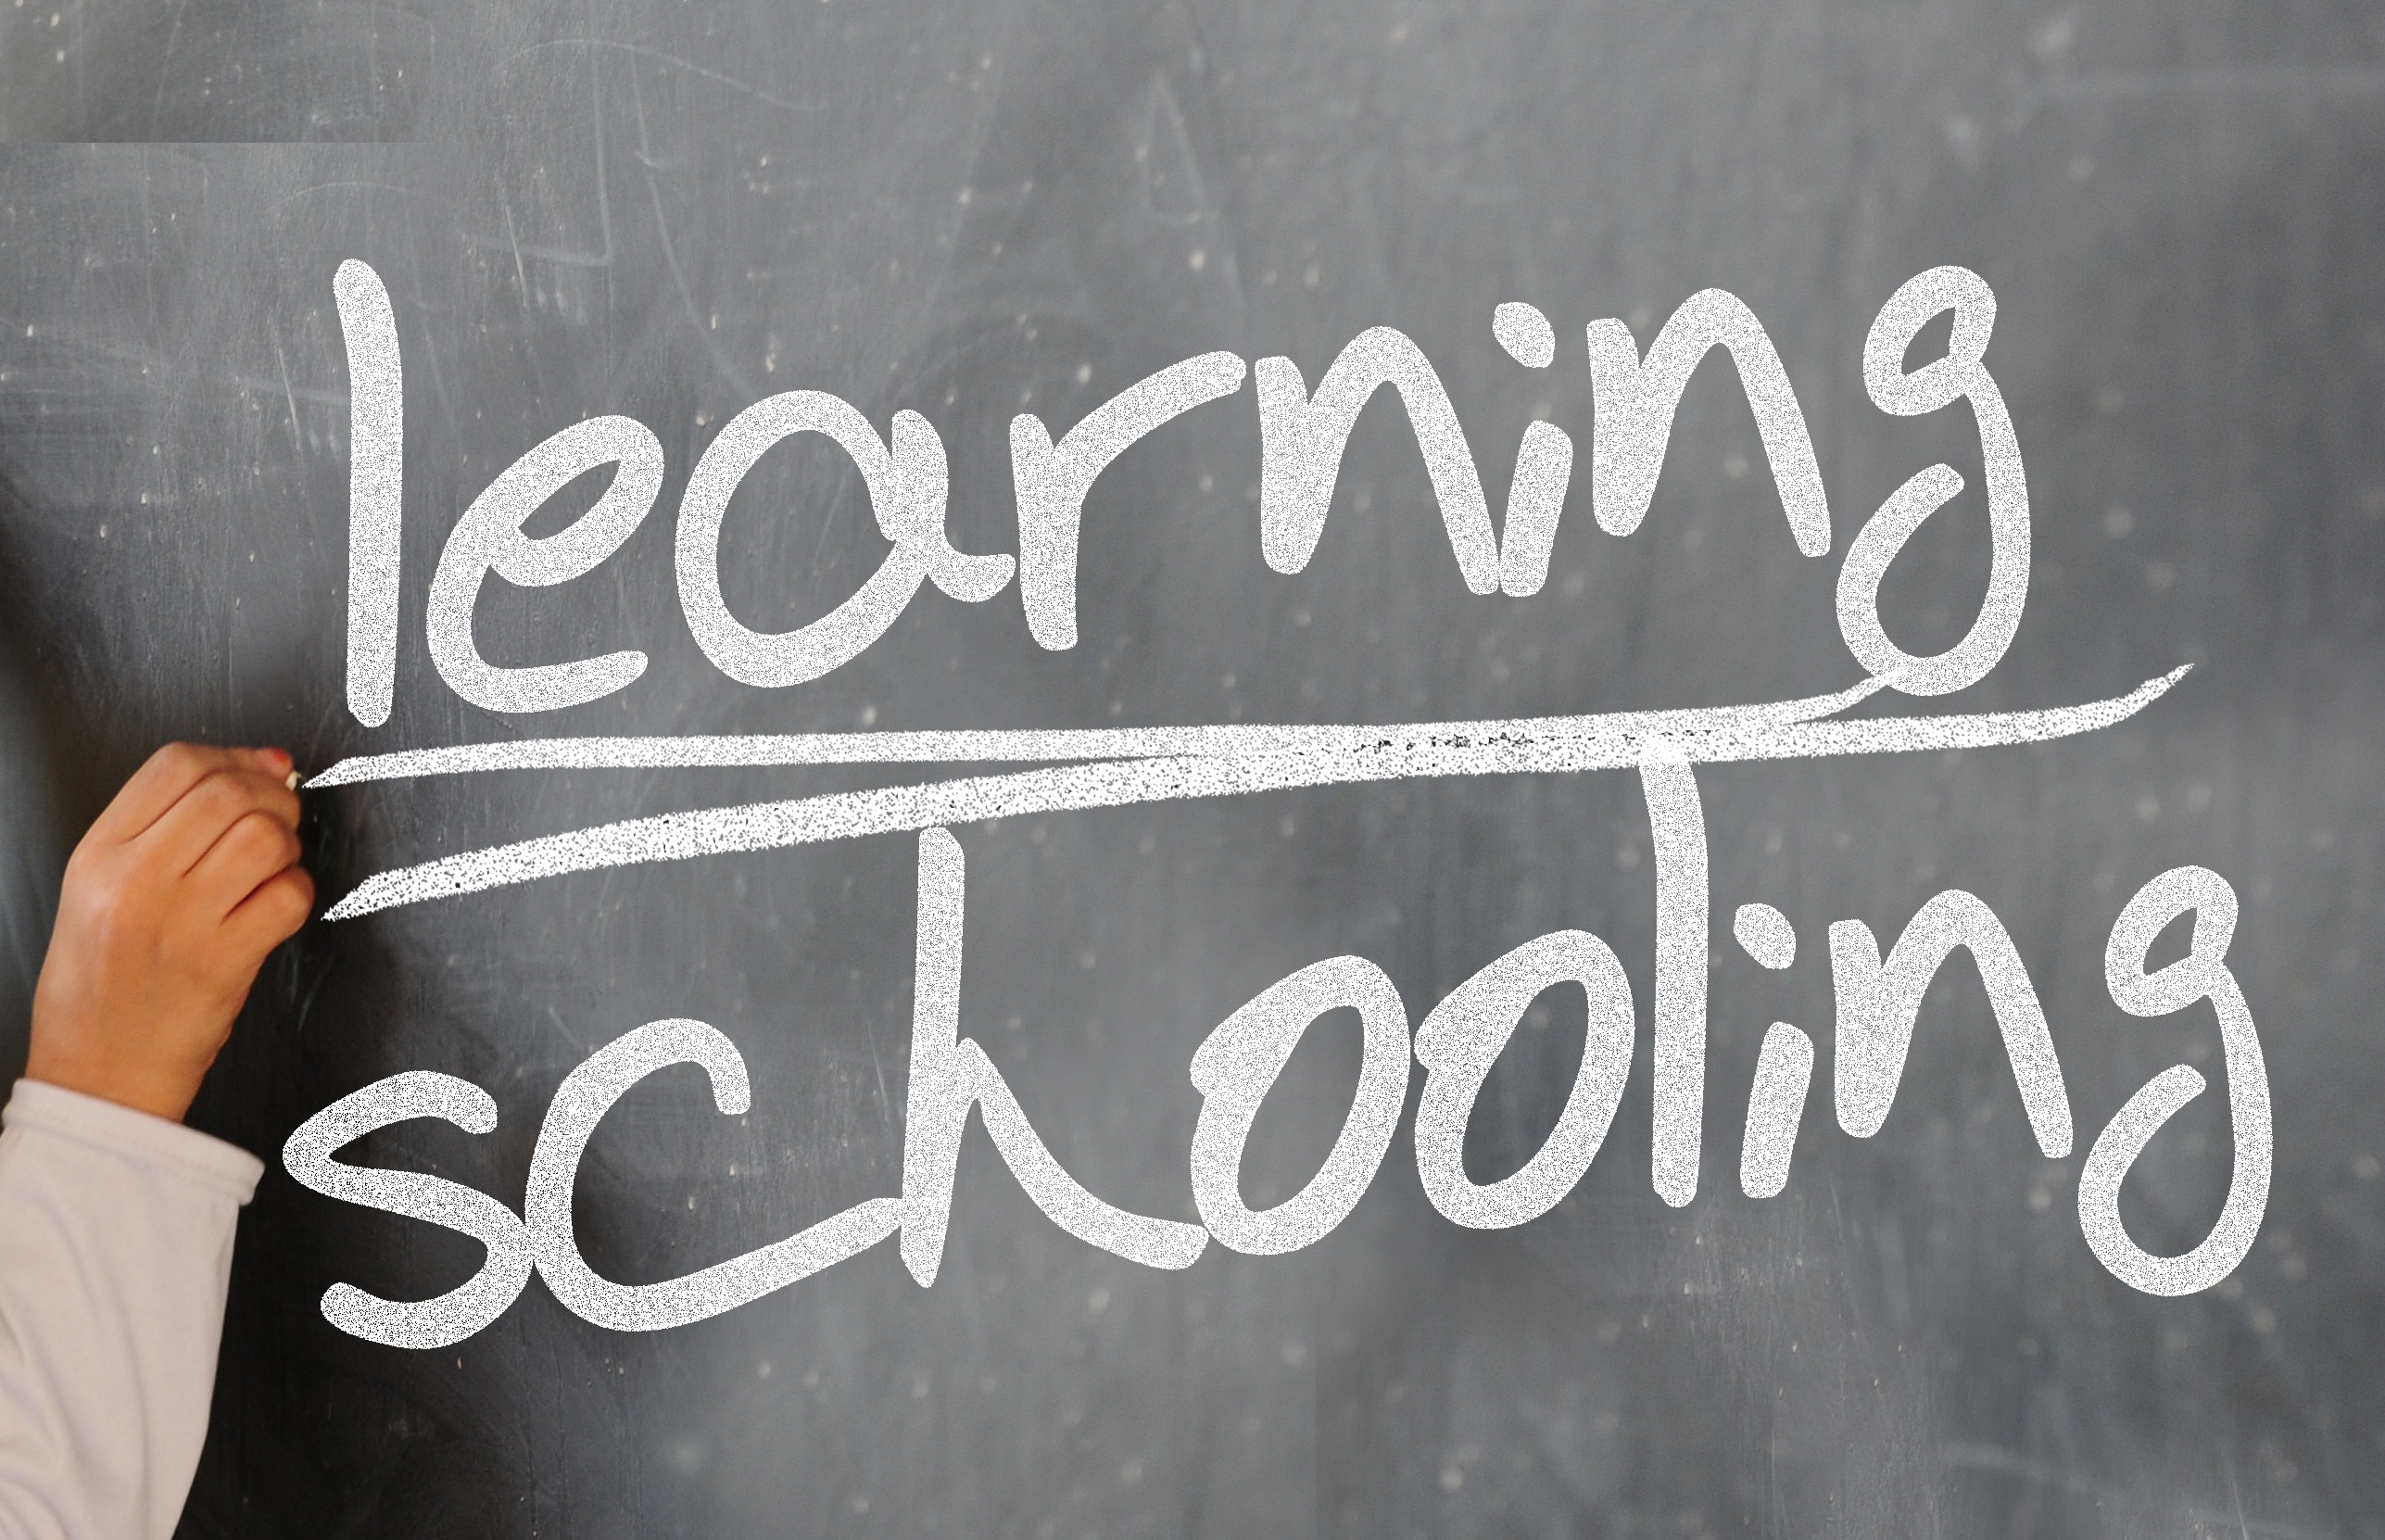
writing, board, white, number, blackboard, black, brand, font, study, chalk, text, handwriting, school, learn, learning, calligraphy, emotion, teaching, knowledge, chalk board